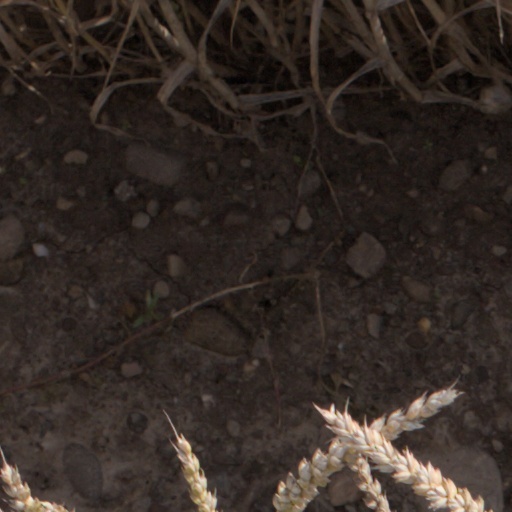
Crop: wheat